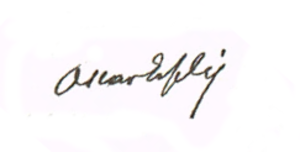
Signature d'Óscar Esplá (1938)
Óscar Esplá y Triay est un compositeur espagnol de la même génération que Turina et Mompou et contemporain de Manuel de Falla.